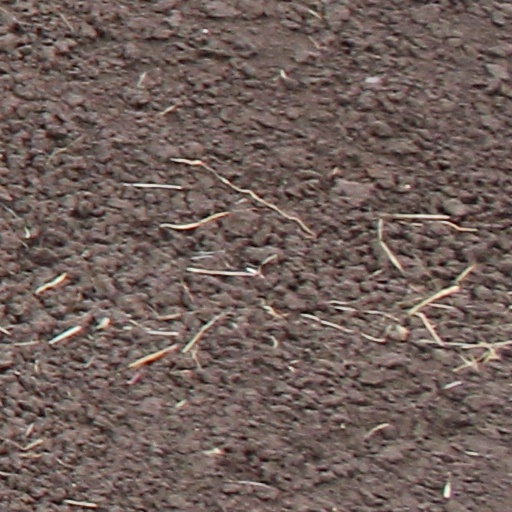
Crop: wheat